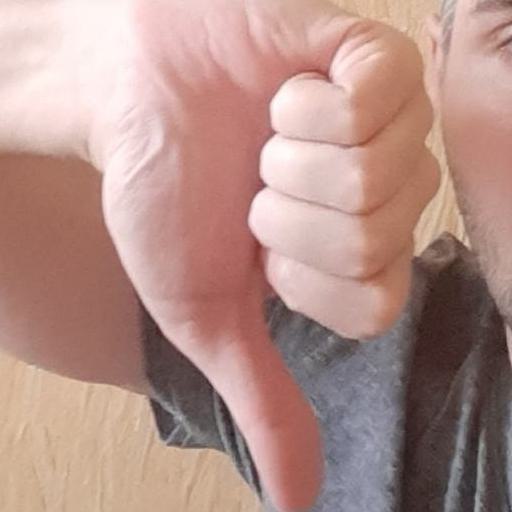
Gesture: dislike